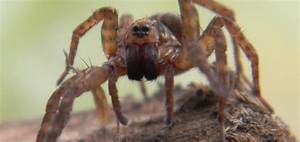
Label: ragno